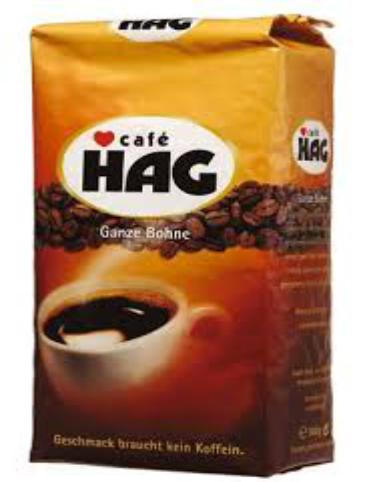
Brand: Cafe HAG
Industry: Food